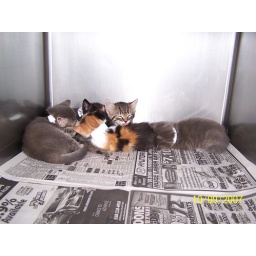
Somewhere in there is "Snickers", a black male